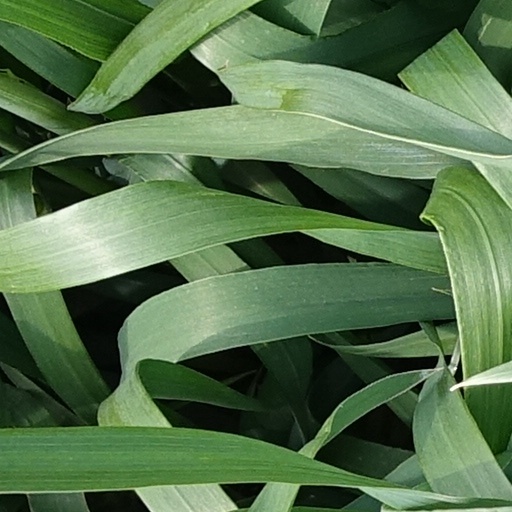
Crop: wheat